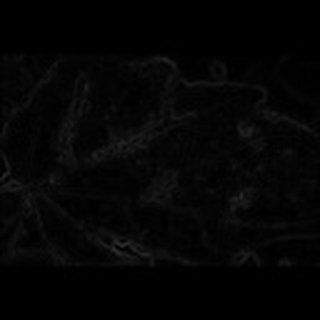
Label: cotton_bacterial_blight